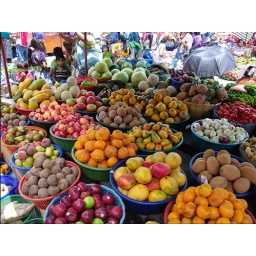
A great diversity of fruits and vegetables are in the market at Santa Maria de Jesus